Venlo incident

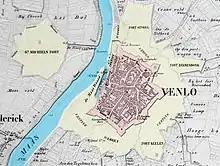
Map of the city of Venlo, on the river Meuse, in 1850

After the British declaration of war on Nazi Germany on 3 September 1939, British Prime Minister Neville Chamberlain was still interested in seeking a compromise peace with Germany before too much blood had been spilt. The British Government was well aware of the existence of widespread opposition among the leaders of the German Army.